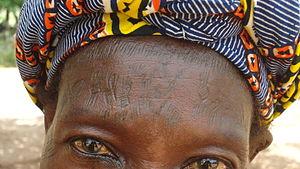
Le front correspond à la partie supérieure de la tête chez l'être humain ou les mammifères. En anatomie humaine, le sommet du front est délimité par la ligne frontale sur le cuir chevelu, et le bas par l'arcade sourcilière. Les deux côtés du front sont délimités par l'os pariétal.